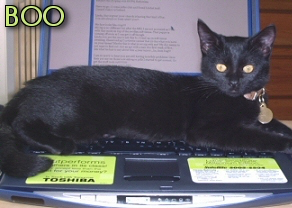
Animal: cat
Breed: Bombay